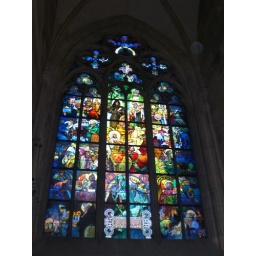
stained glass window at a church in prague